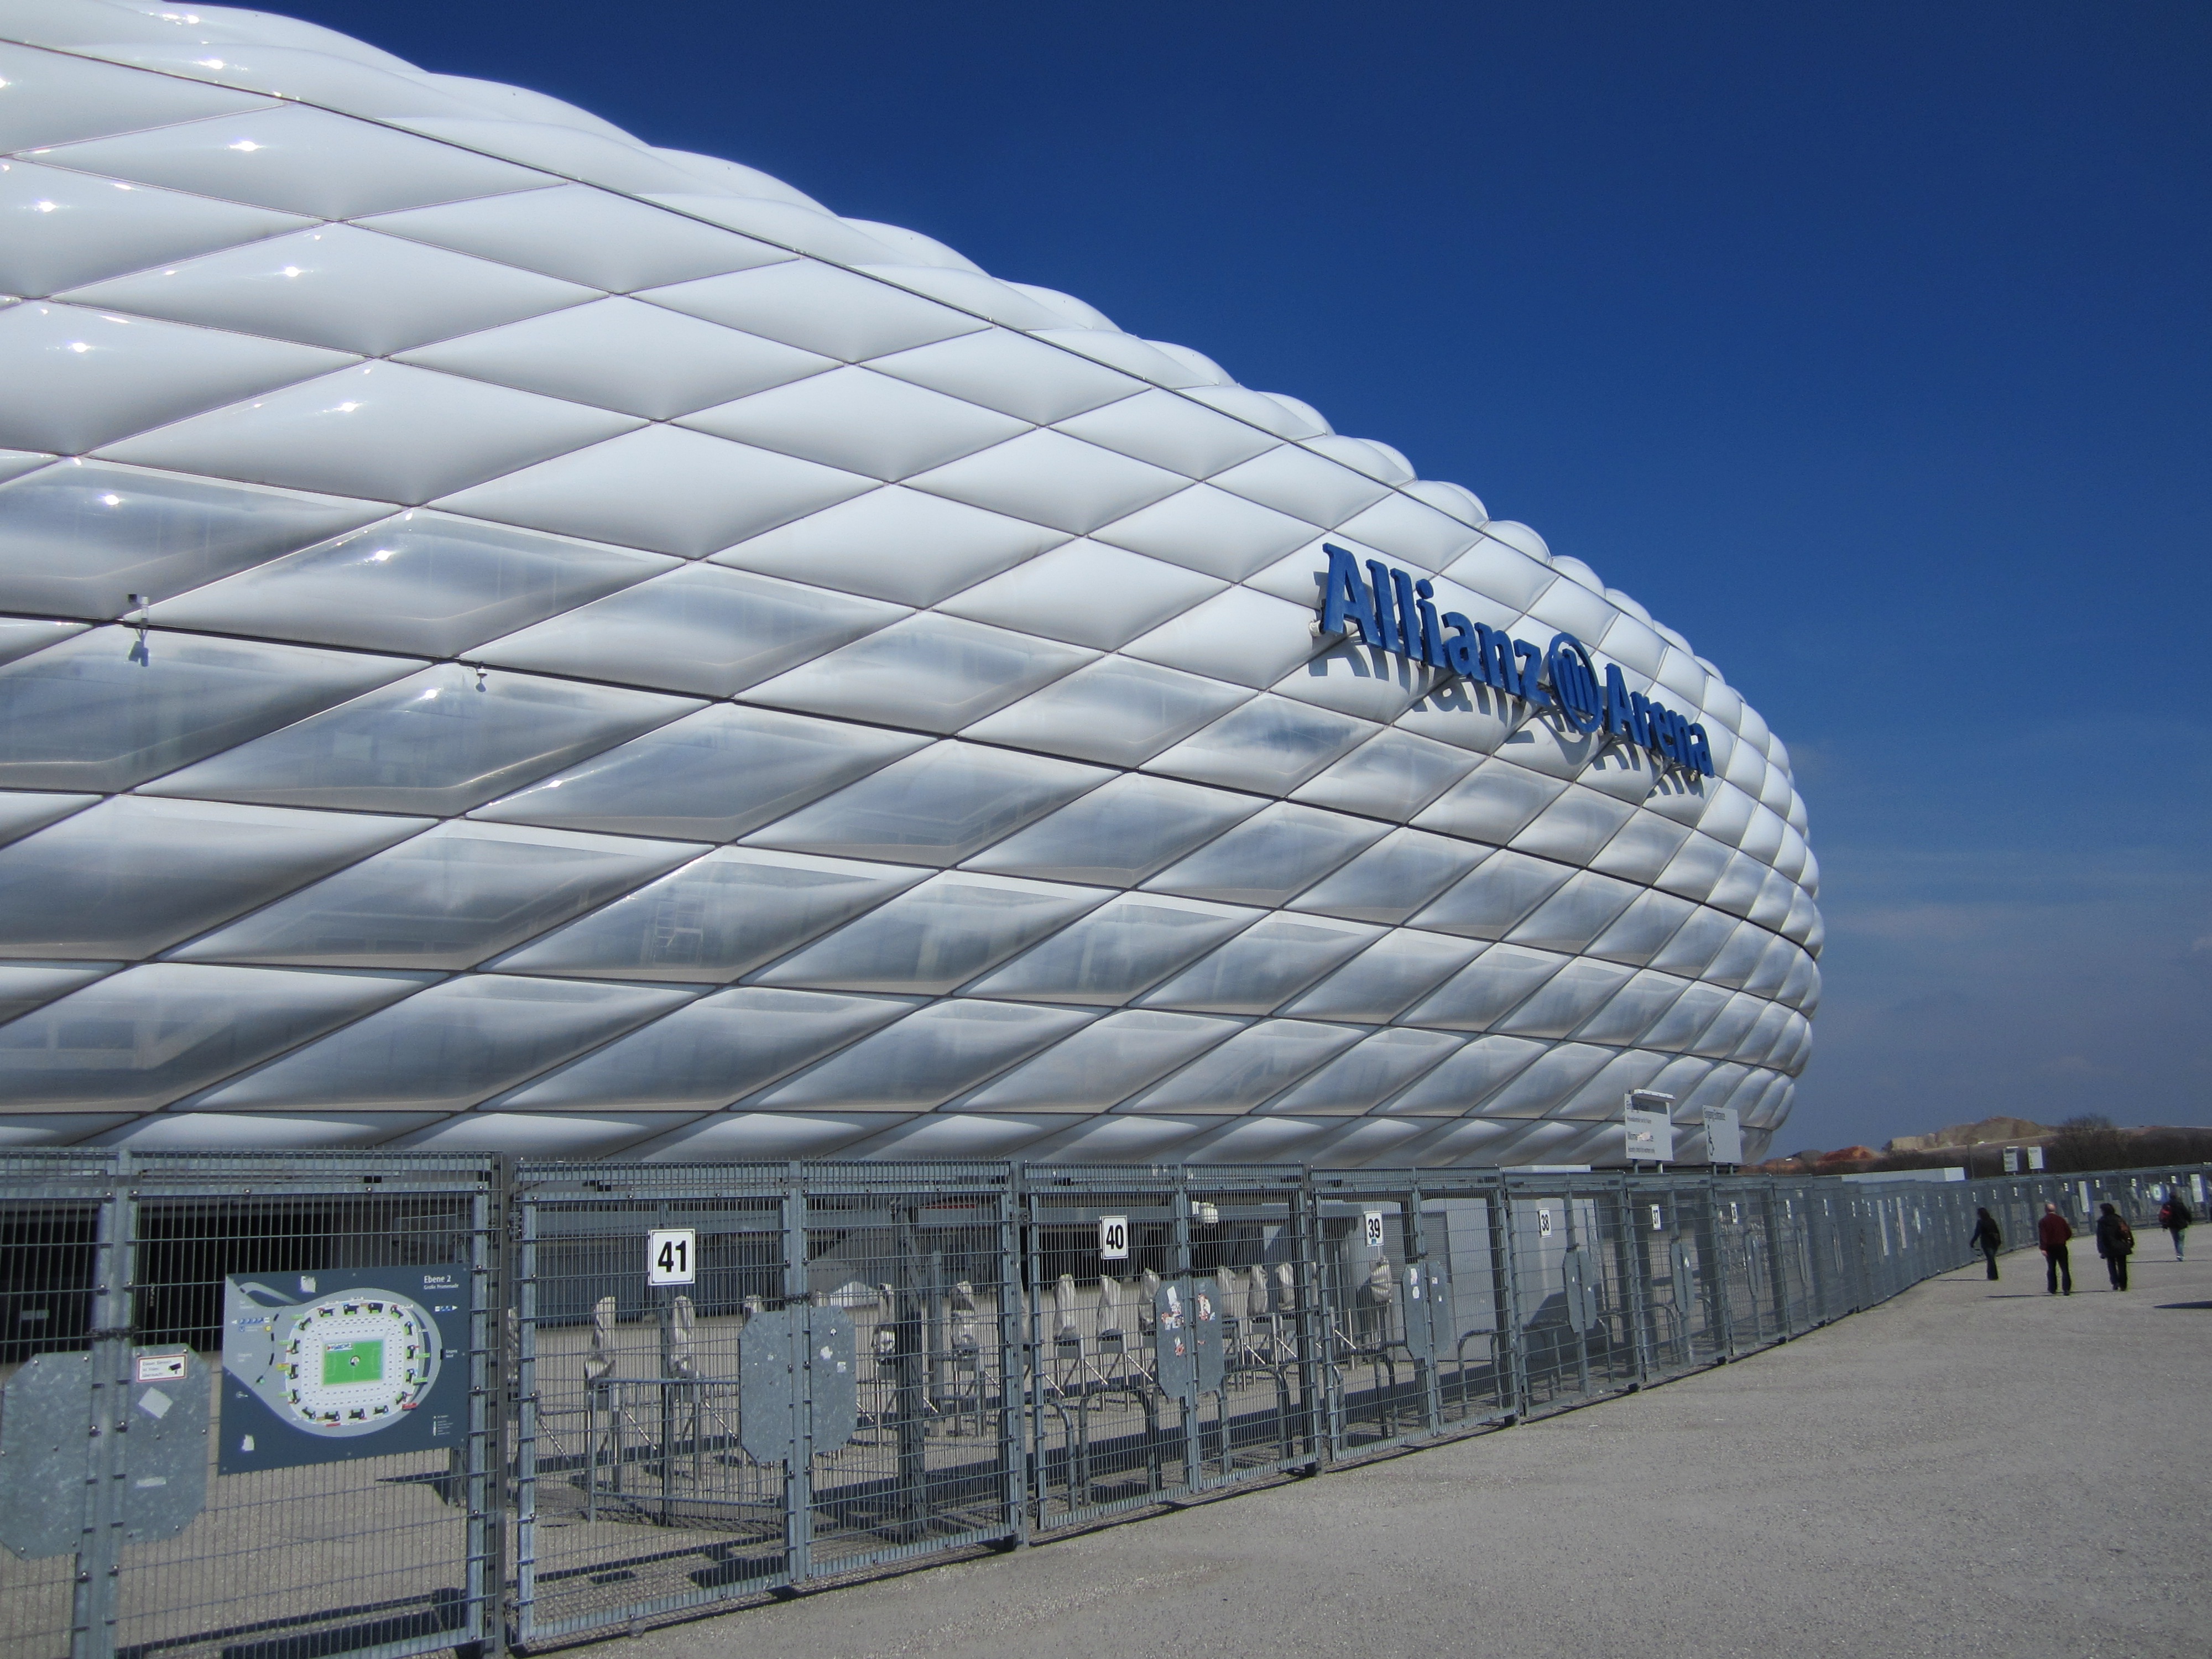
architecture, structure, facade, stadium, arena, hangar, dome, munich, allianz arena, fc bayern, sport venue